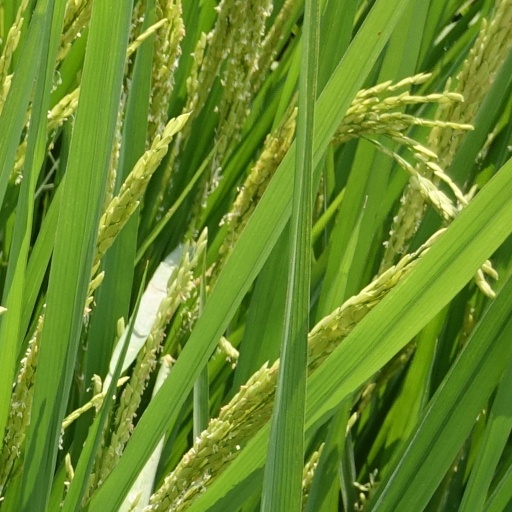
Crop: rice